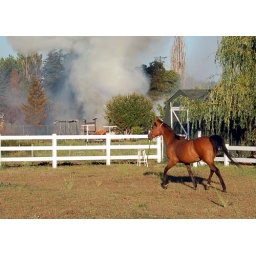
A frightened horse runs in its pen. Smoke rises from a burned barn in the background. (Photo by Parker)